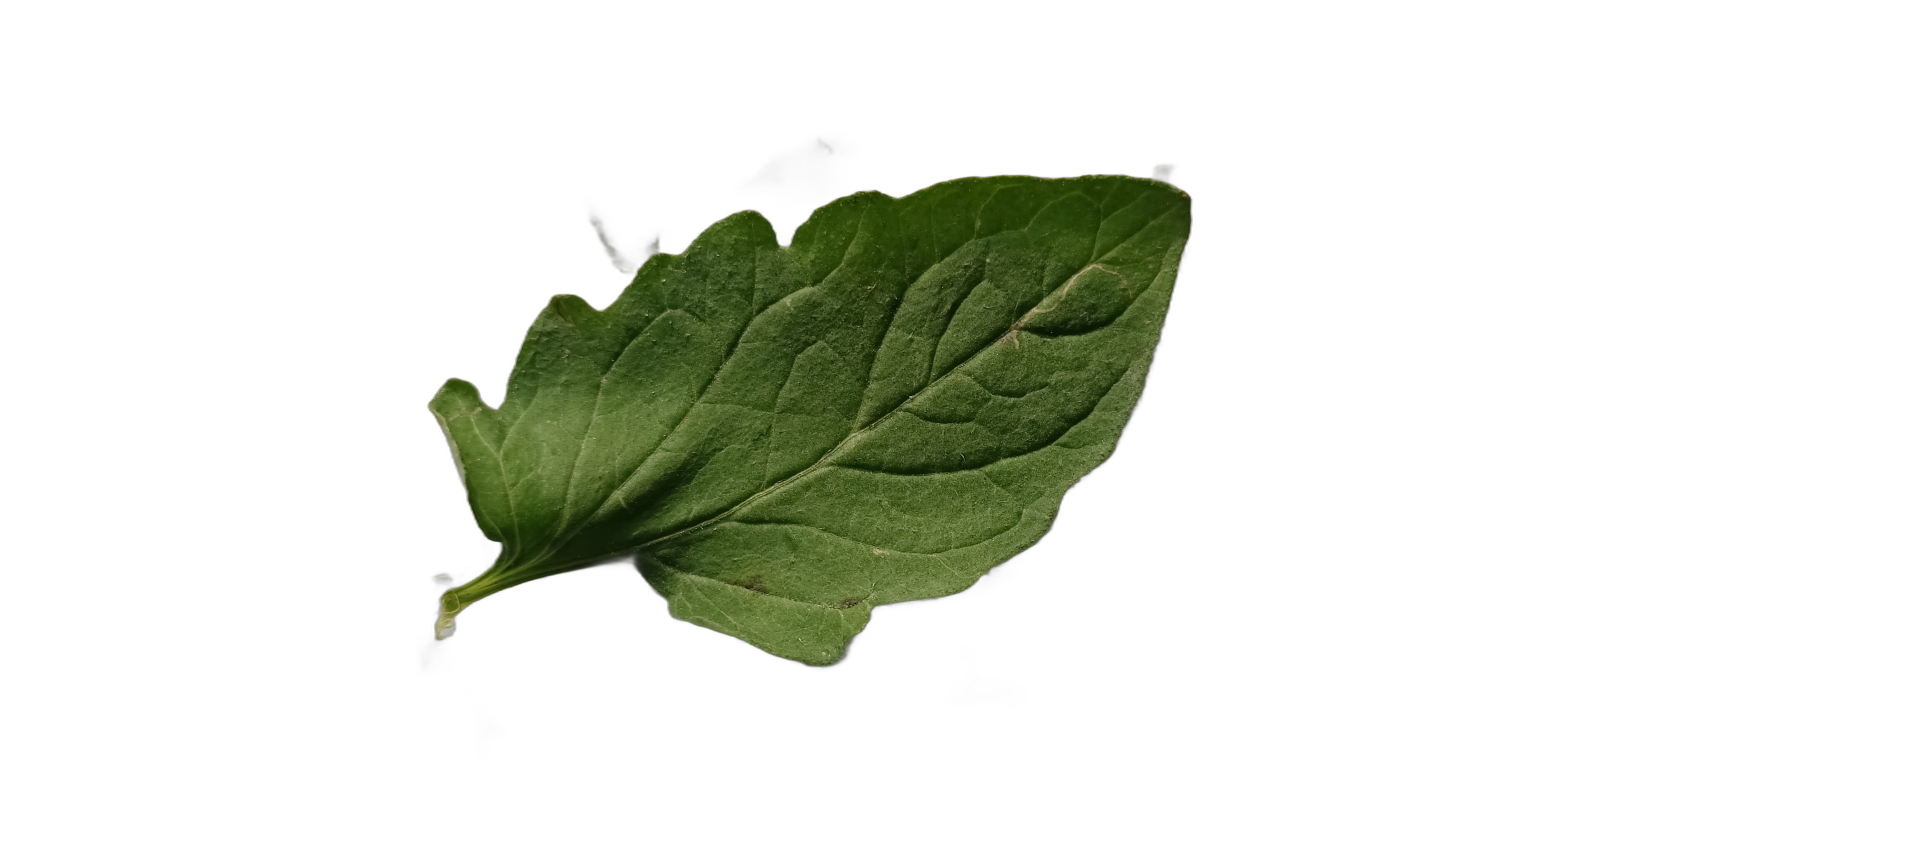
Crop: Tomato
Label: Healthy